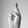
ASL letter: R